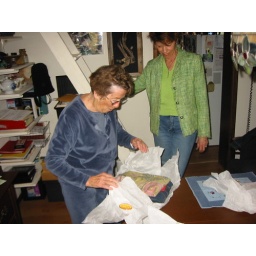
Lucky me, a lovely new paisley blouse that goes with a very nice Jean Jacket that were in that red gift bag